America's Healthy Future Act

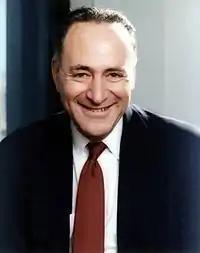
Sen. Charles Schumer.

According to the "San Francisco Chronicle", the proposal was "much-anticipated" and it represented the only attempt by a Senate committee to reach bipartisan compromise. McClatchy Newspapers has also called the proposal "closely watched". After its release, the proposal divided Congressional Democrats and attracted no support at all from Congressional Republicans according to National Public Radio health correspondent Julie Rovner.